Rodło

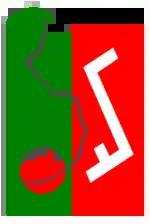
Graphic meaning of Rodło sign

The "Rodło" graphic was conceived in the 1930s by graphic designer Janina Kłopocka, who sketched the "emblem of the Vistula River, cradle of the Polish people, and royal Kraków, cradle of Polish culture". The white emblem was placed on a red background, the Polish national colors. It was adopted in August 1932 by the leadership of the Union of Poles in Germany.